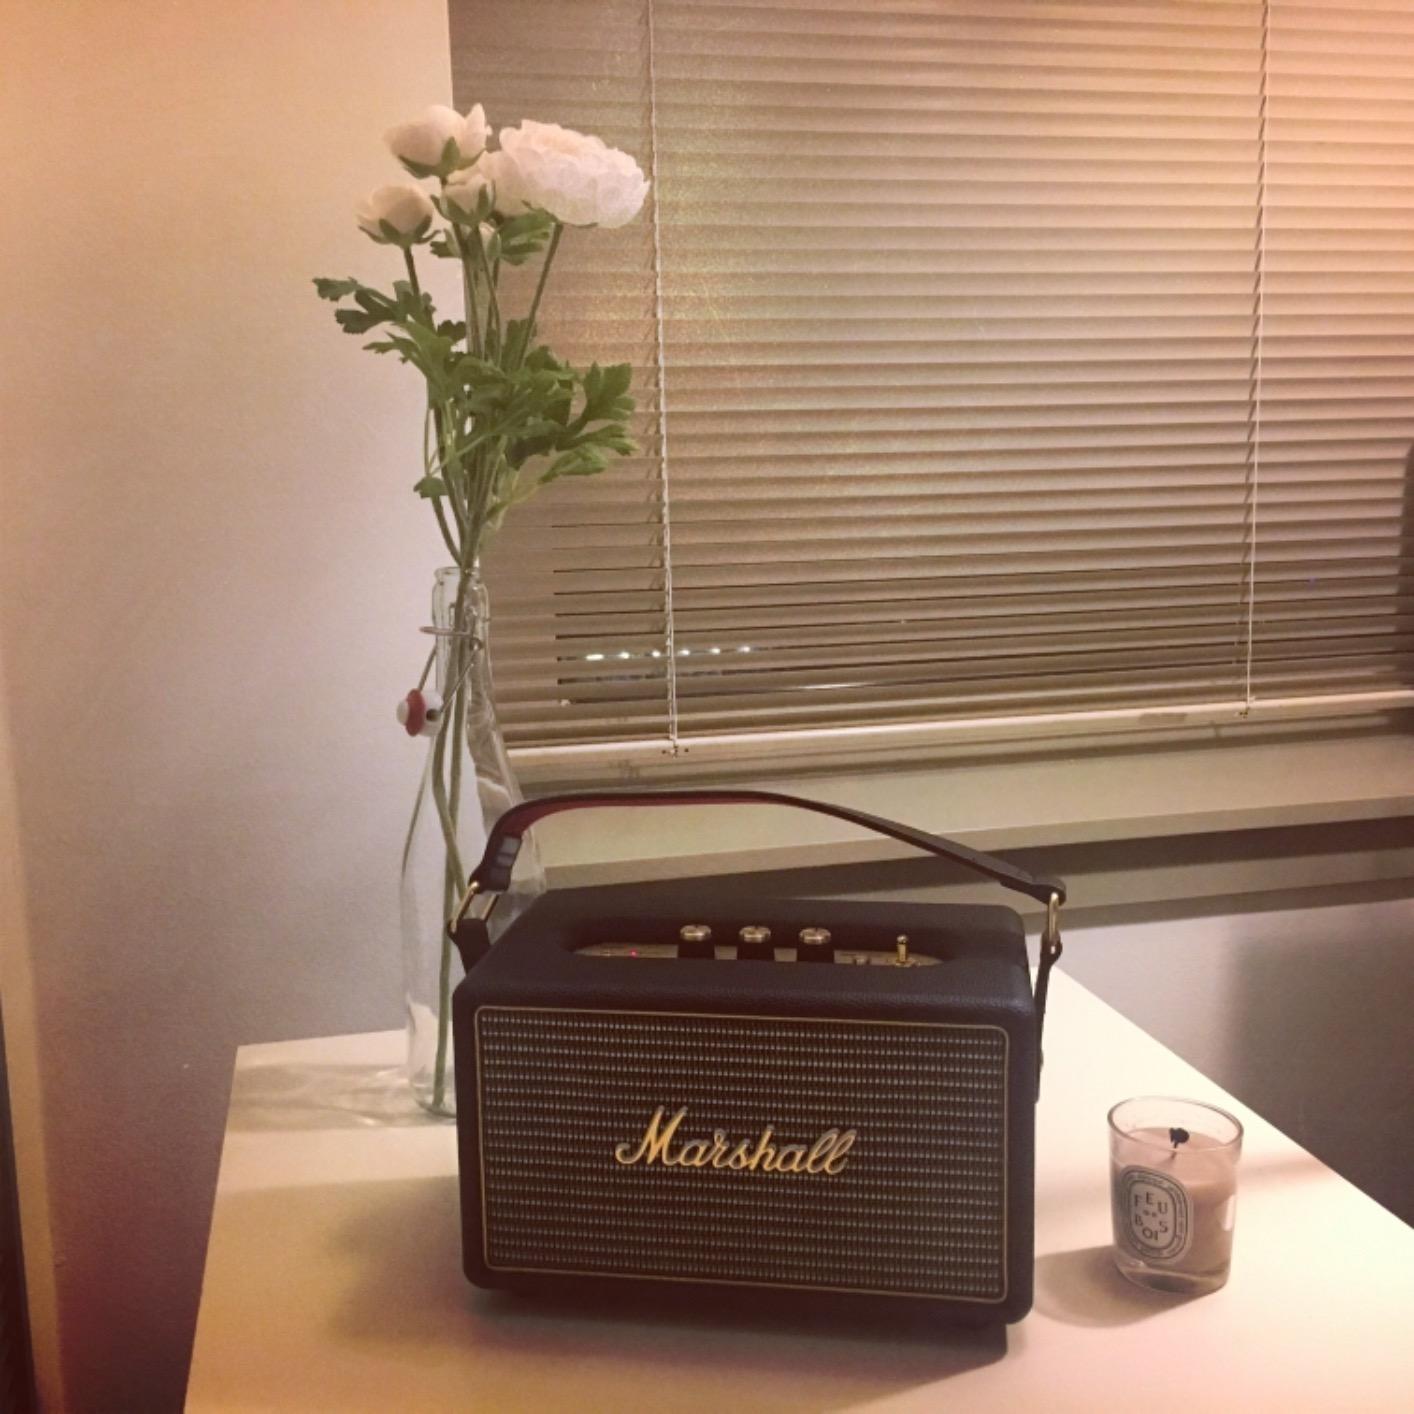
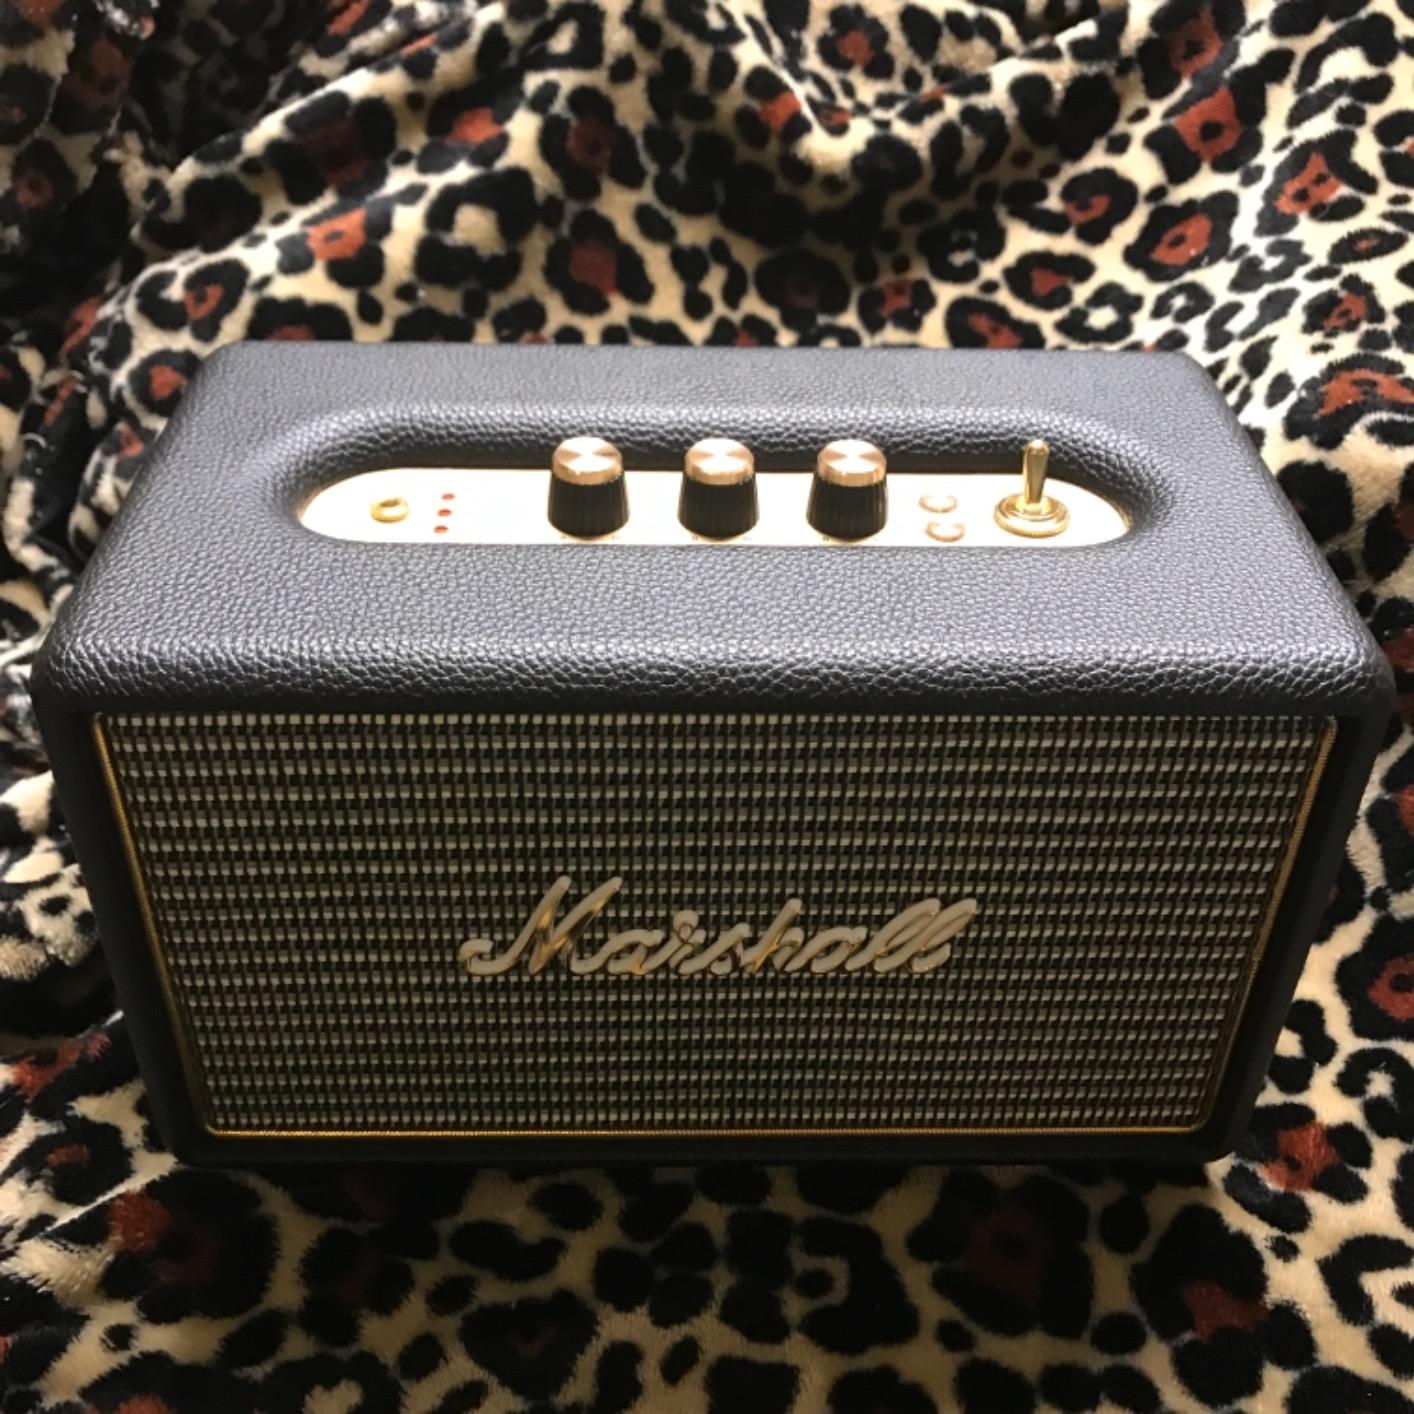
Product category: speaker
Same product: yes